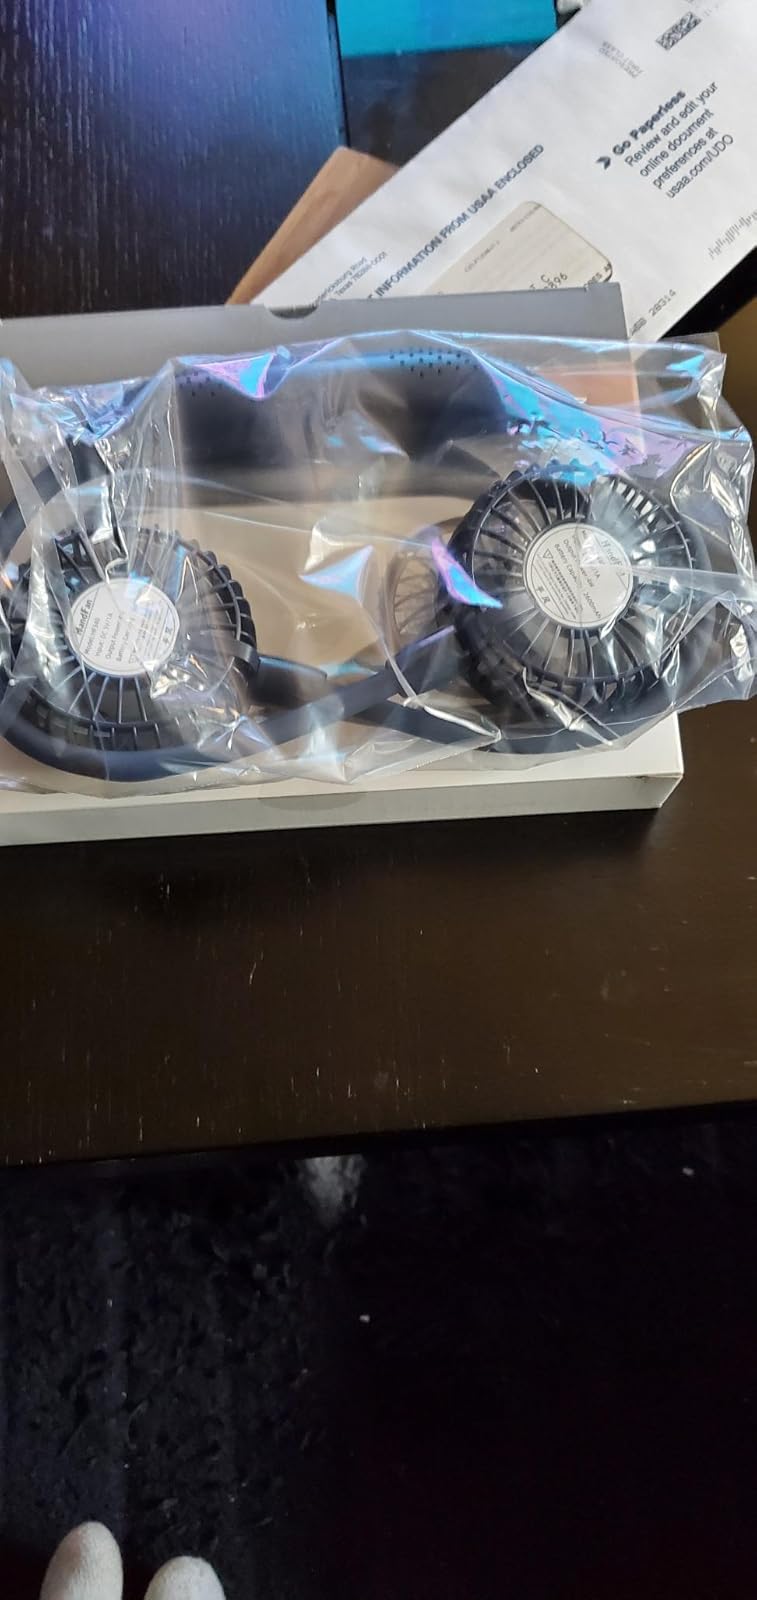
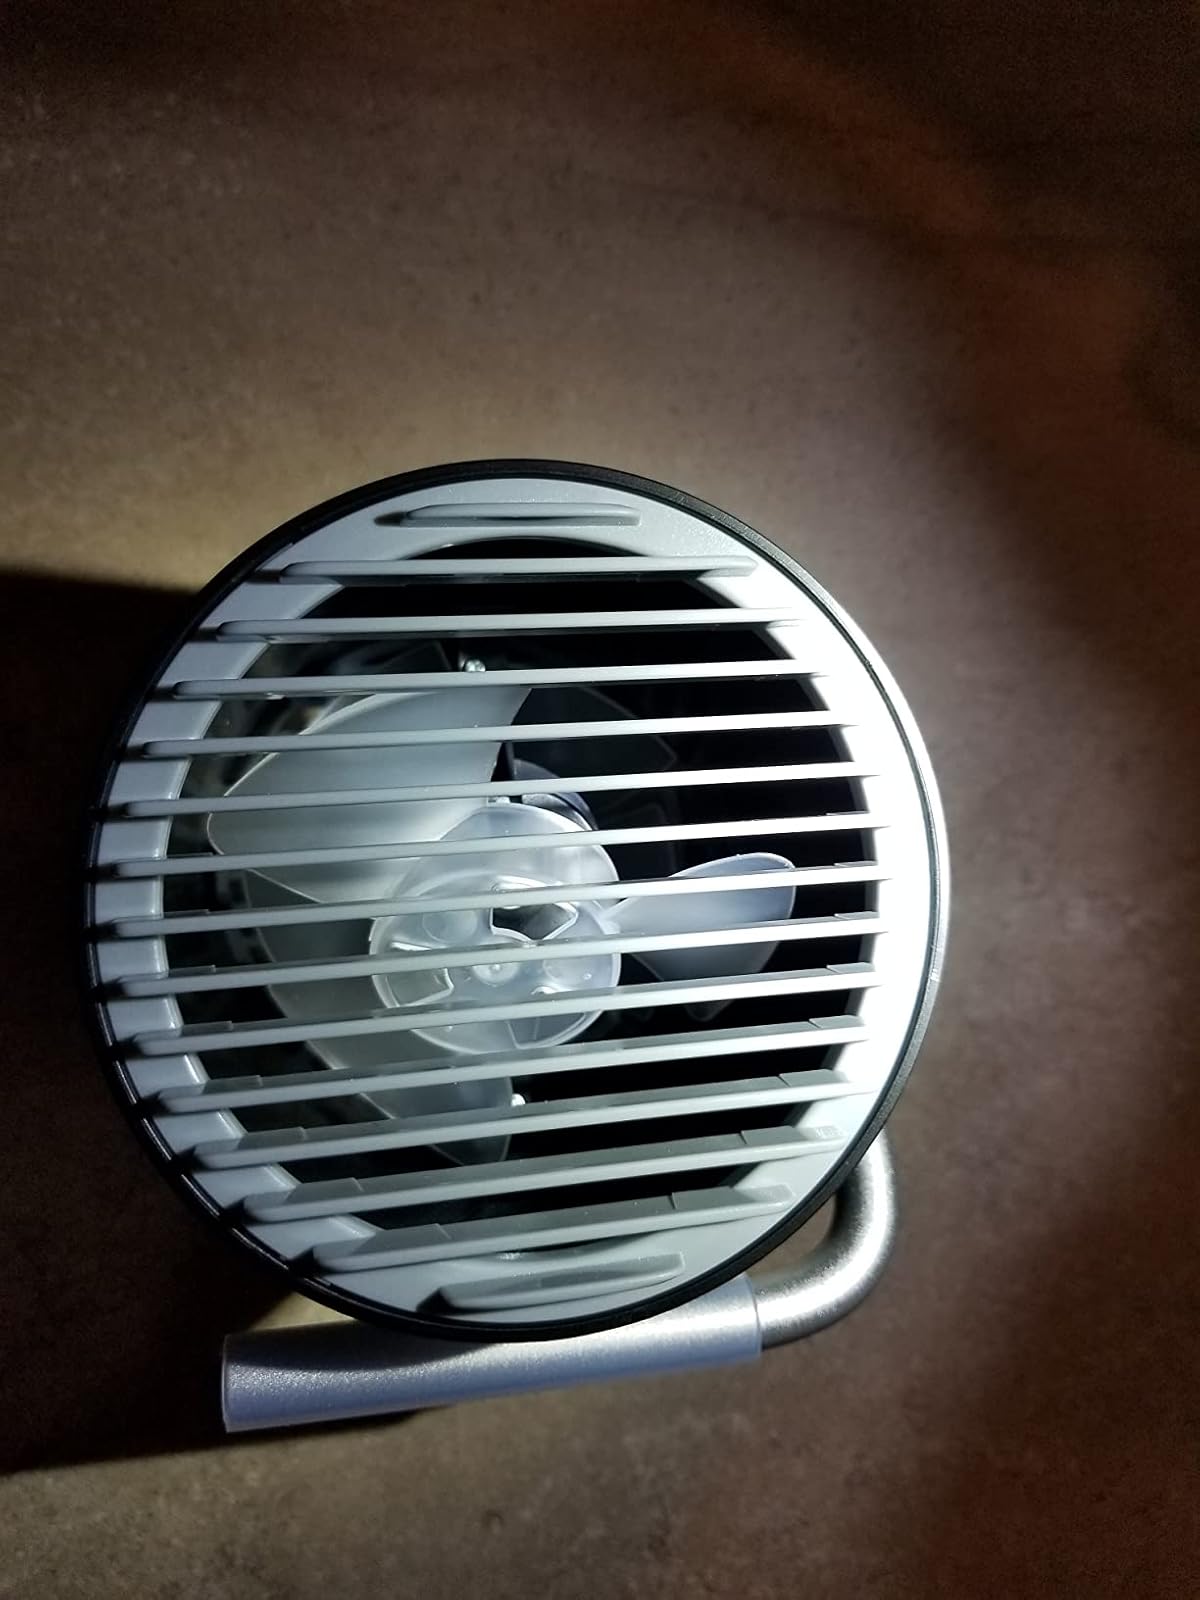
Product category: fan
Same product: no